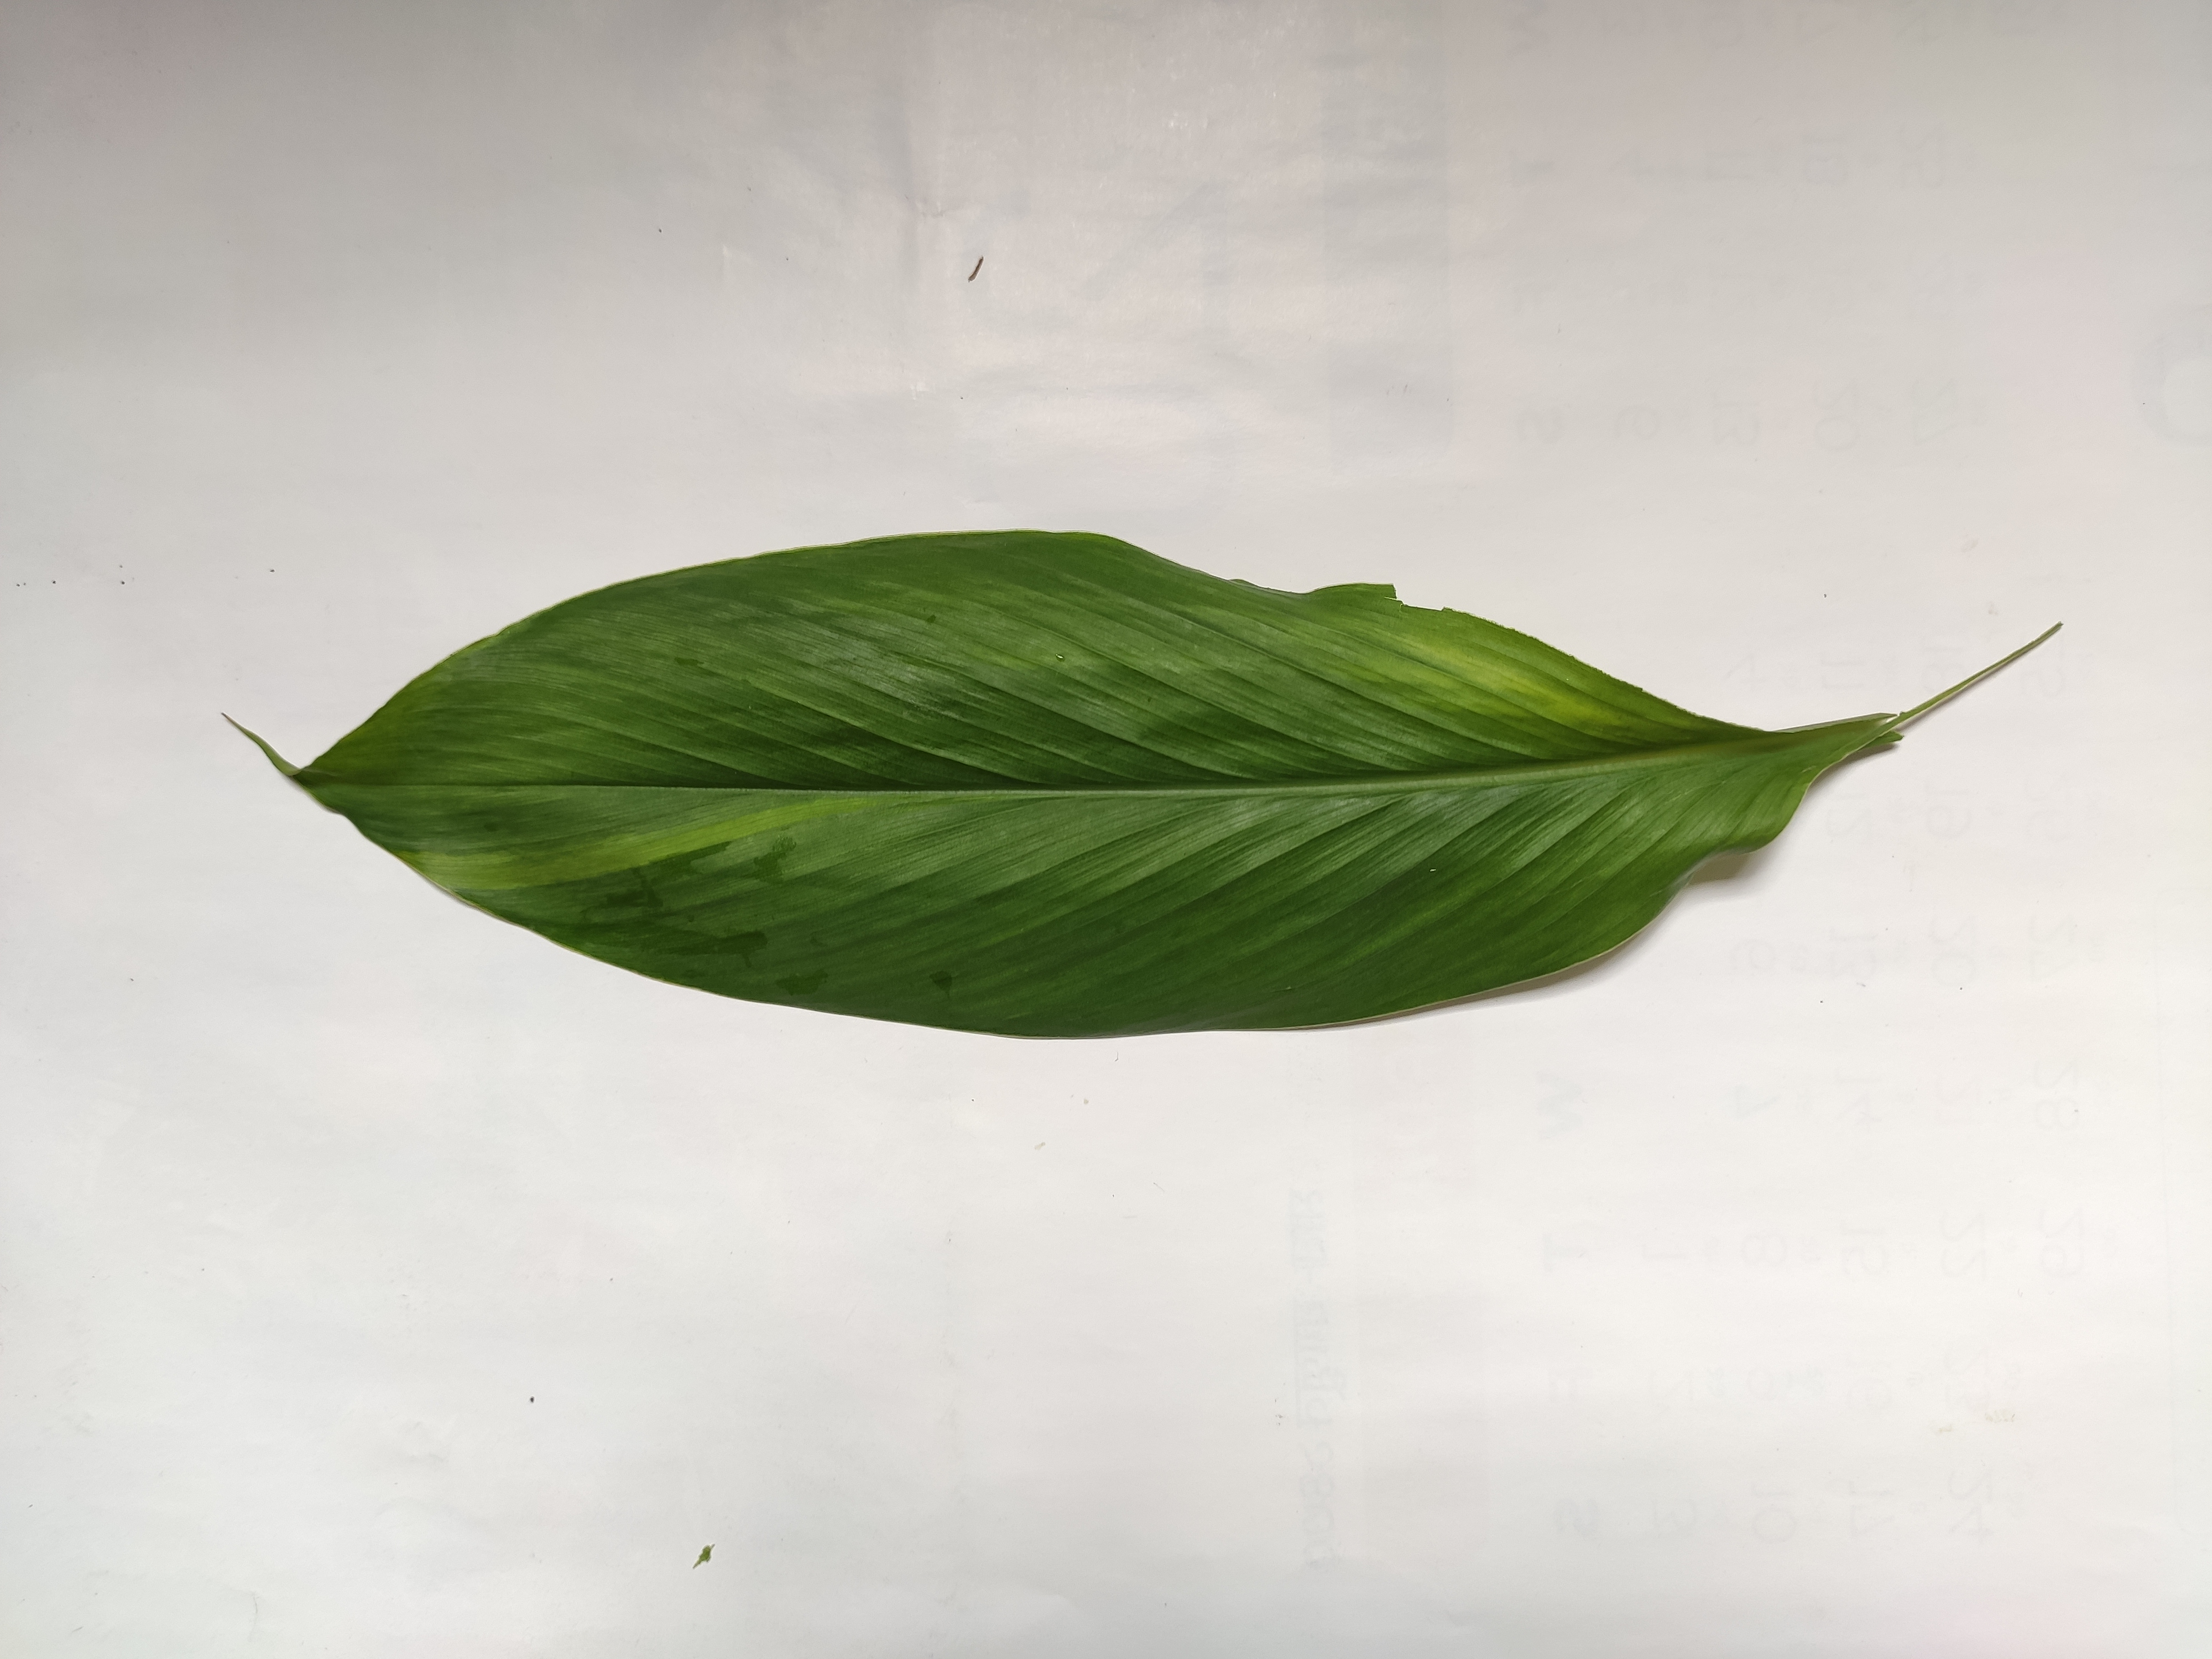
Label: Healthy_Leaf